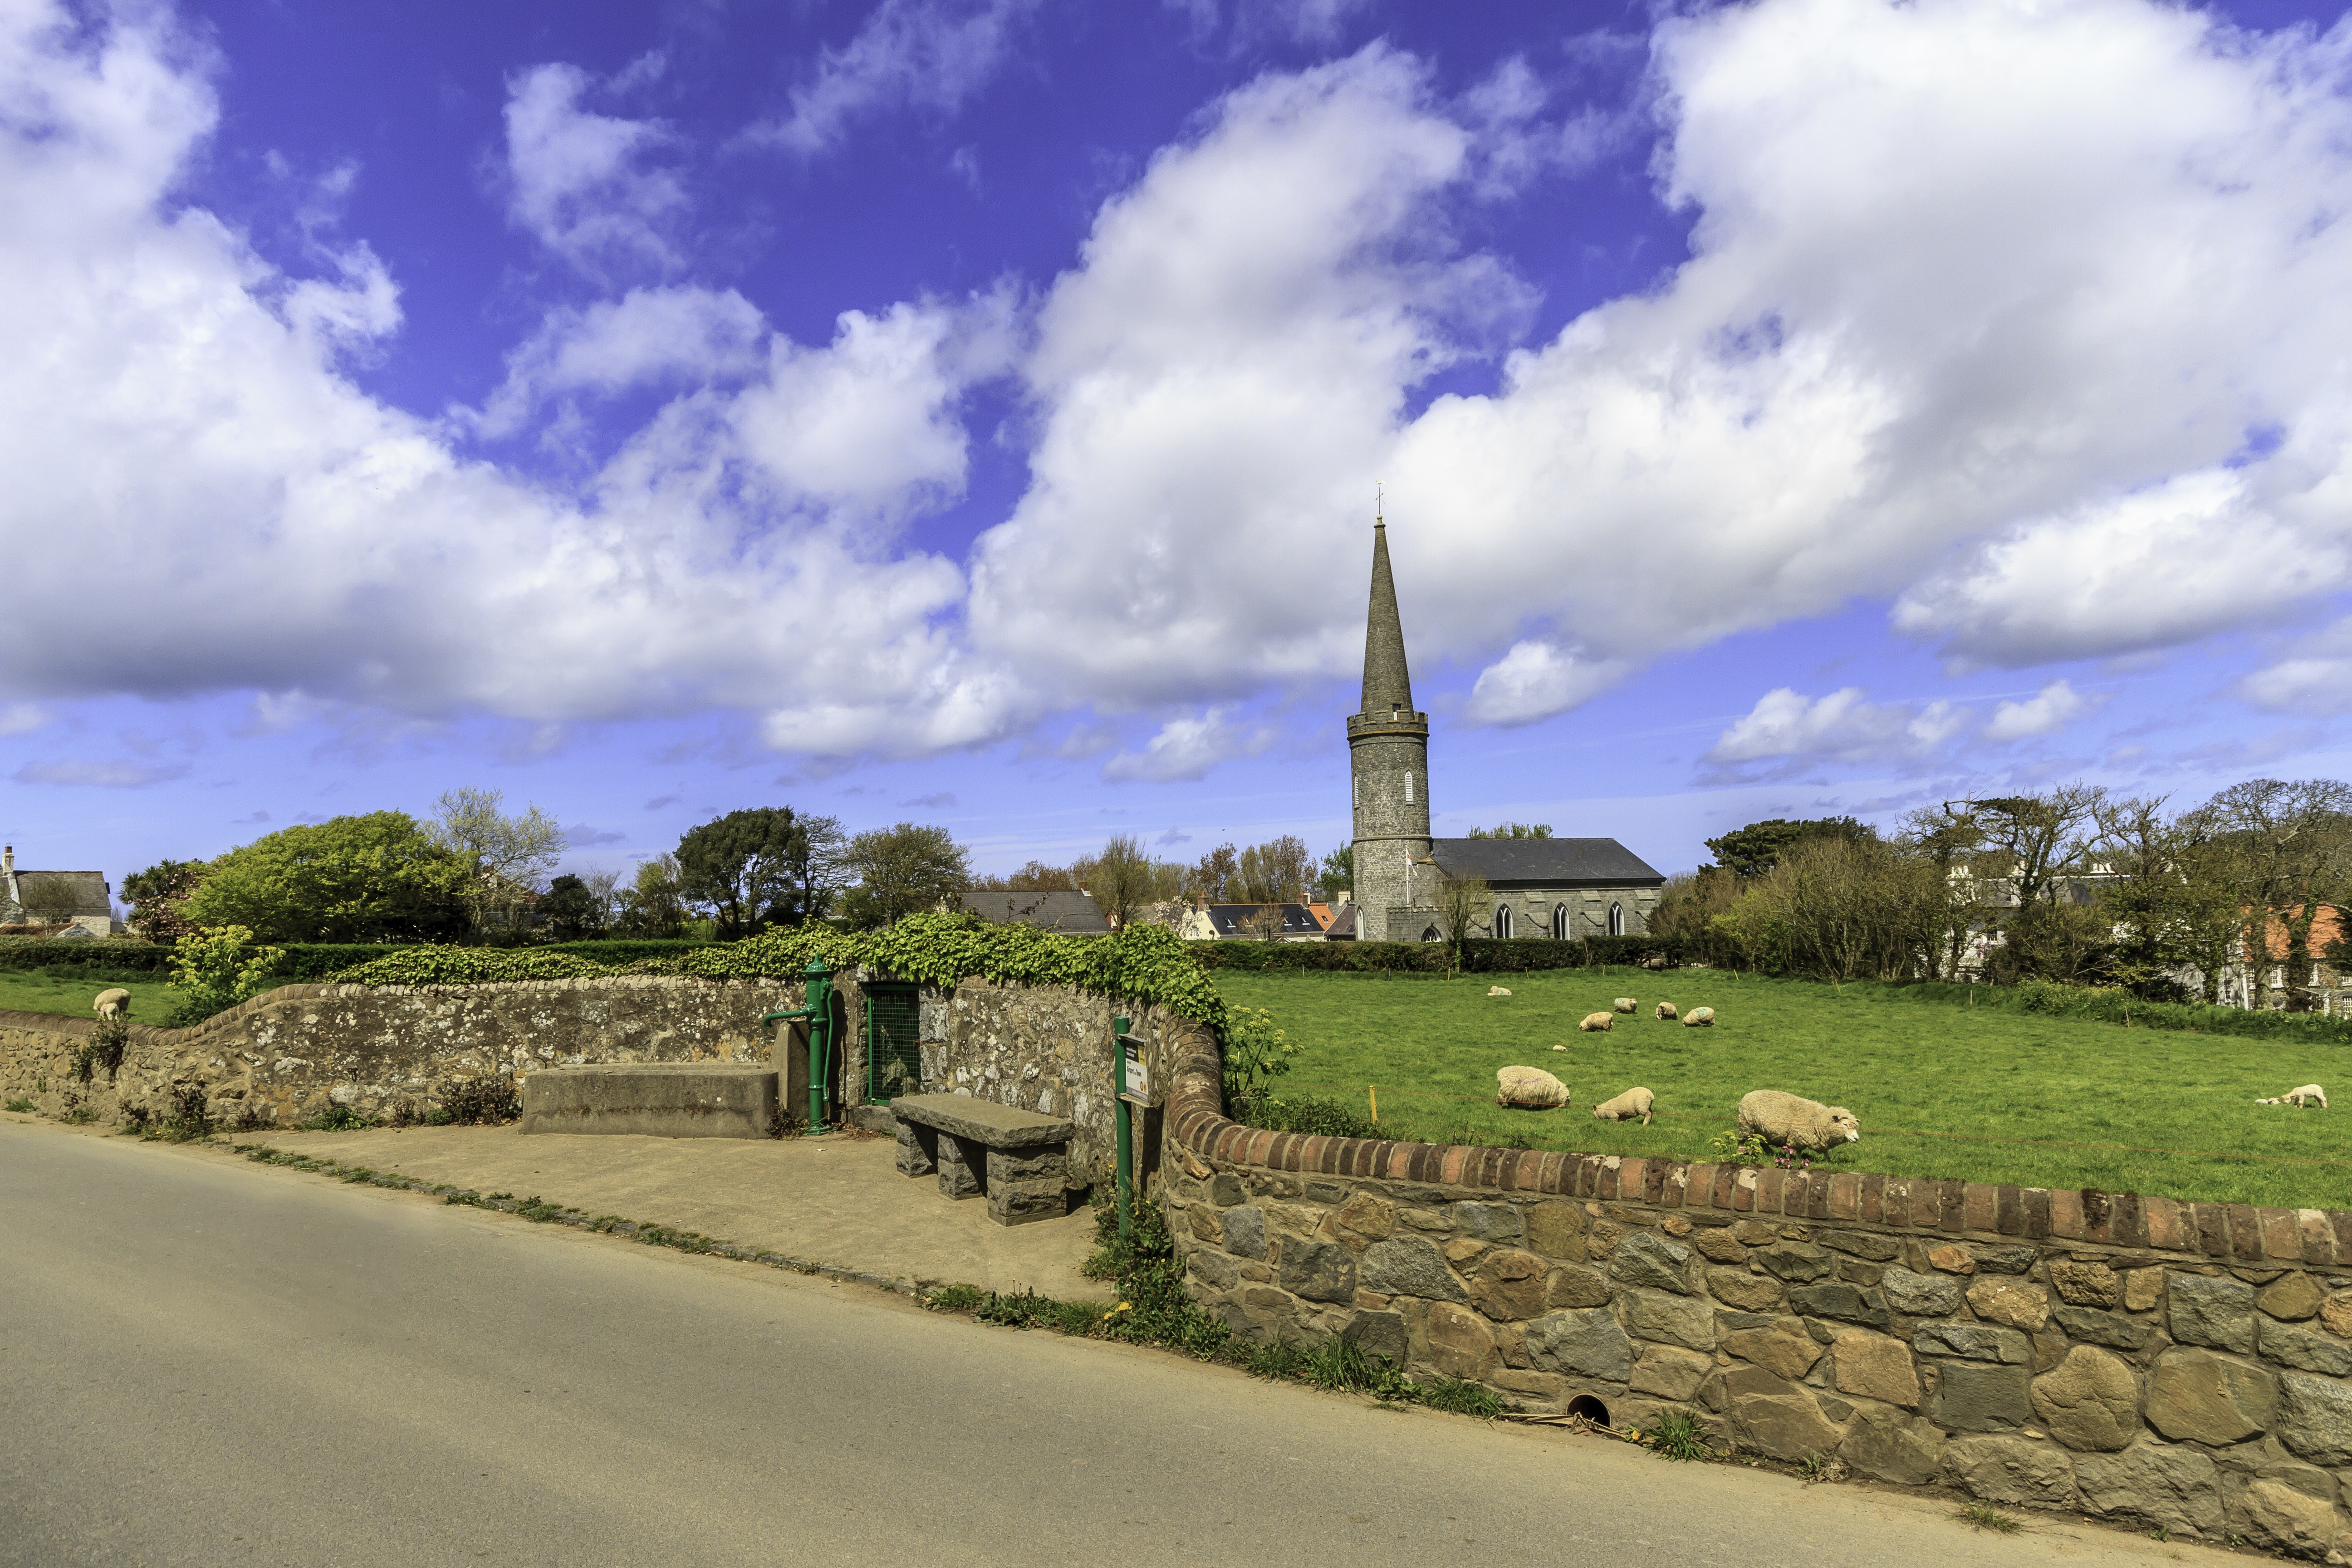
landscape, tree, grass, horizon, cloud, sky, field, hill, wind, tower, landmark, plain, ruins, rural area, guernsey, channel islands, torteval church